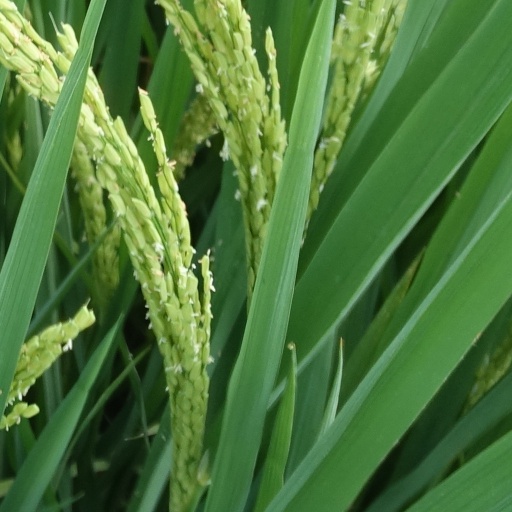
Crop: rice